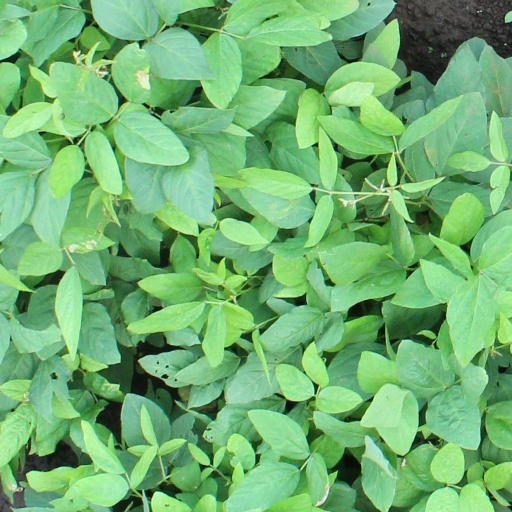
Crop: soybean